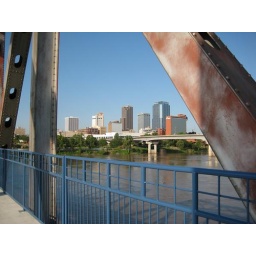
taken in the river market district of little rock, arkansas